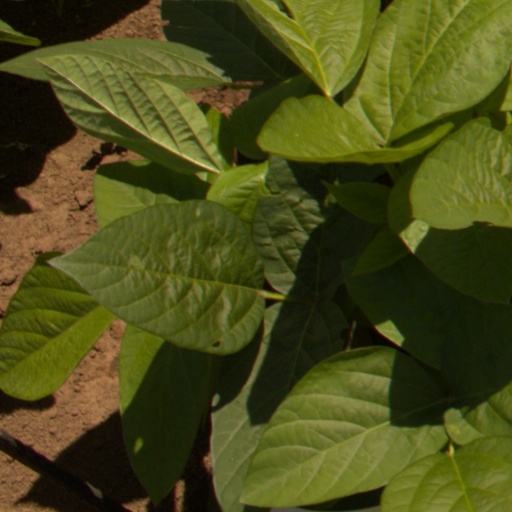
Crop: soybean